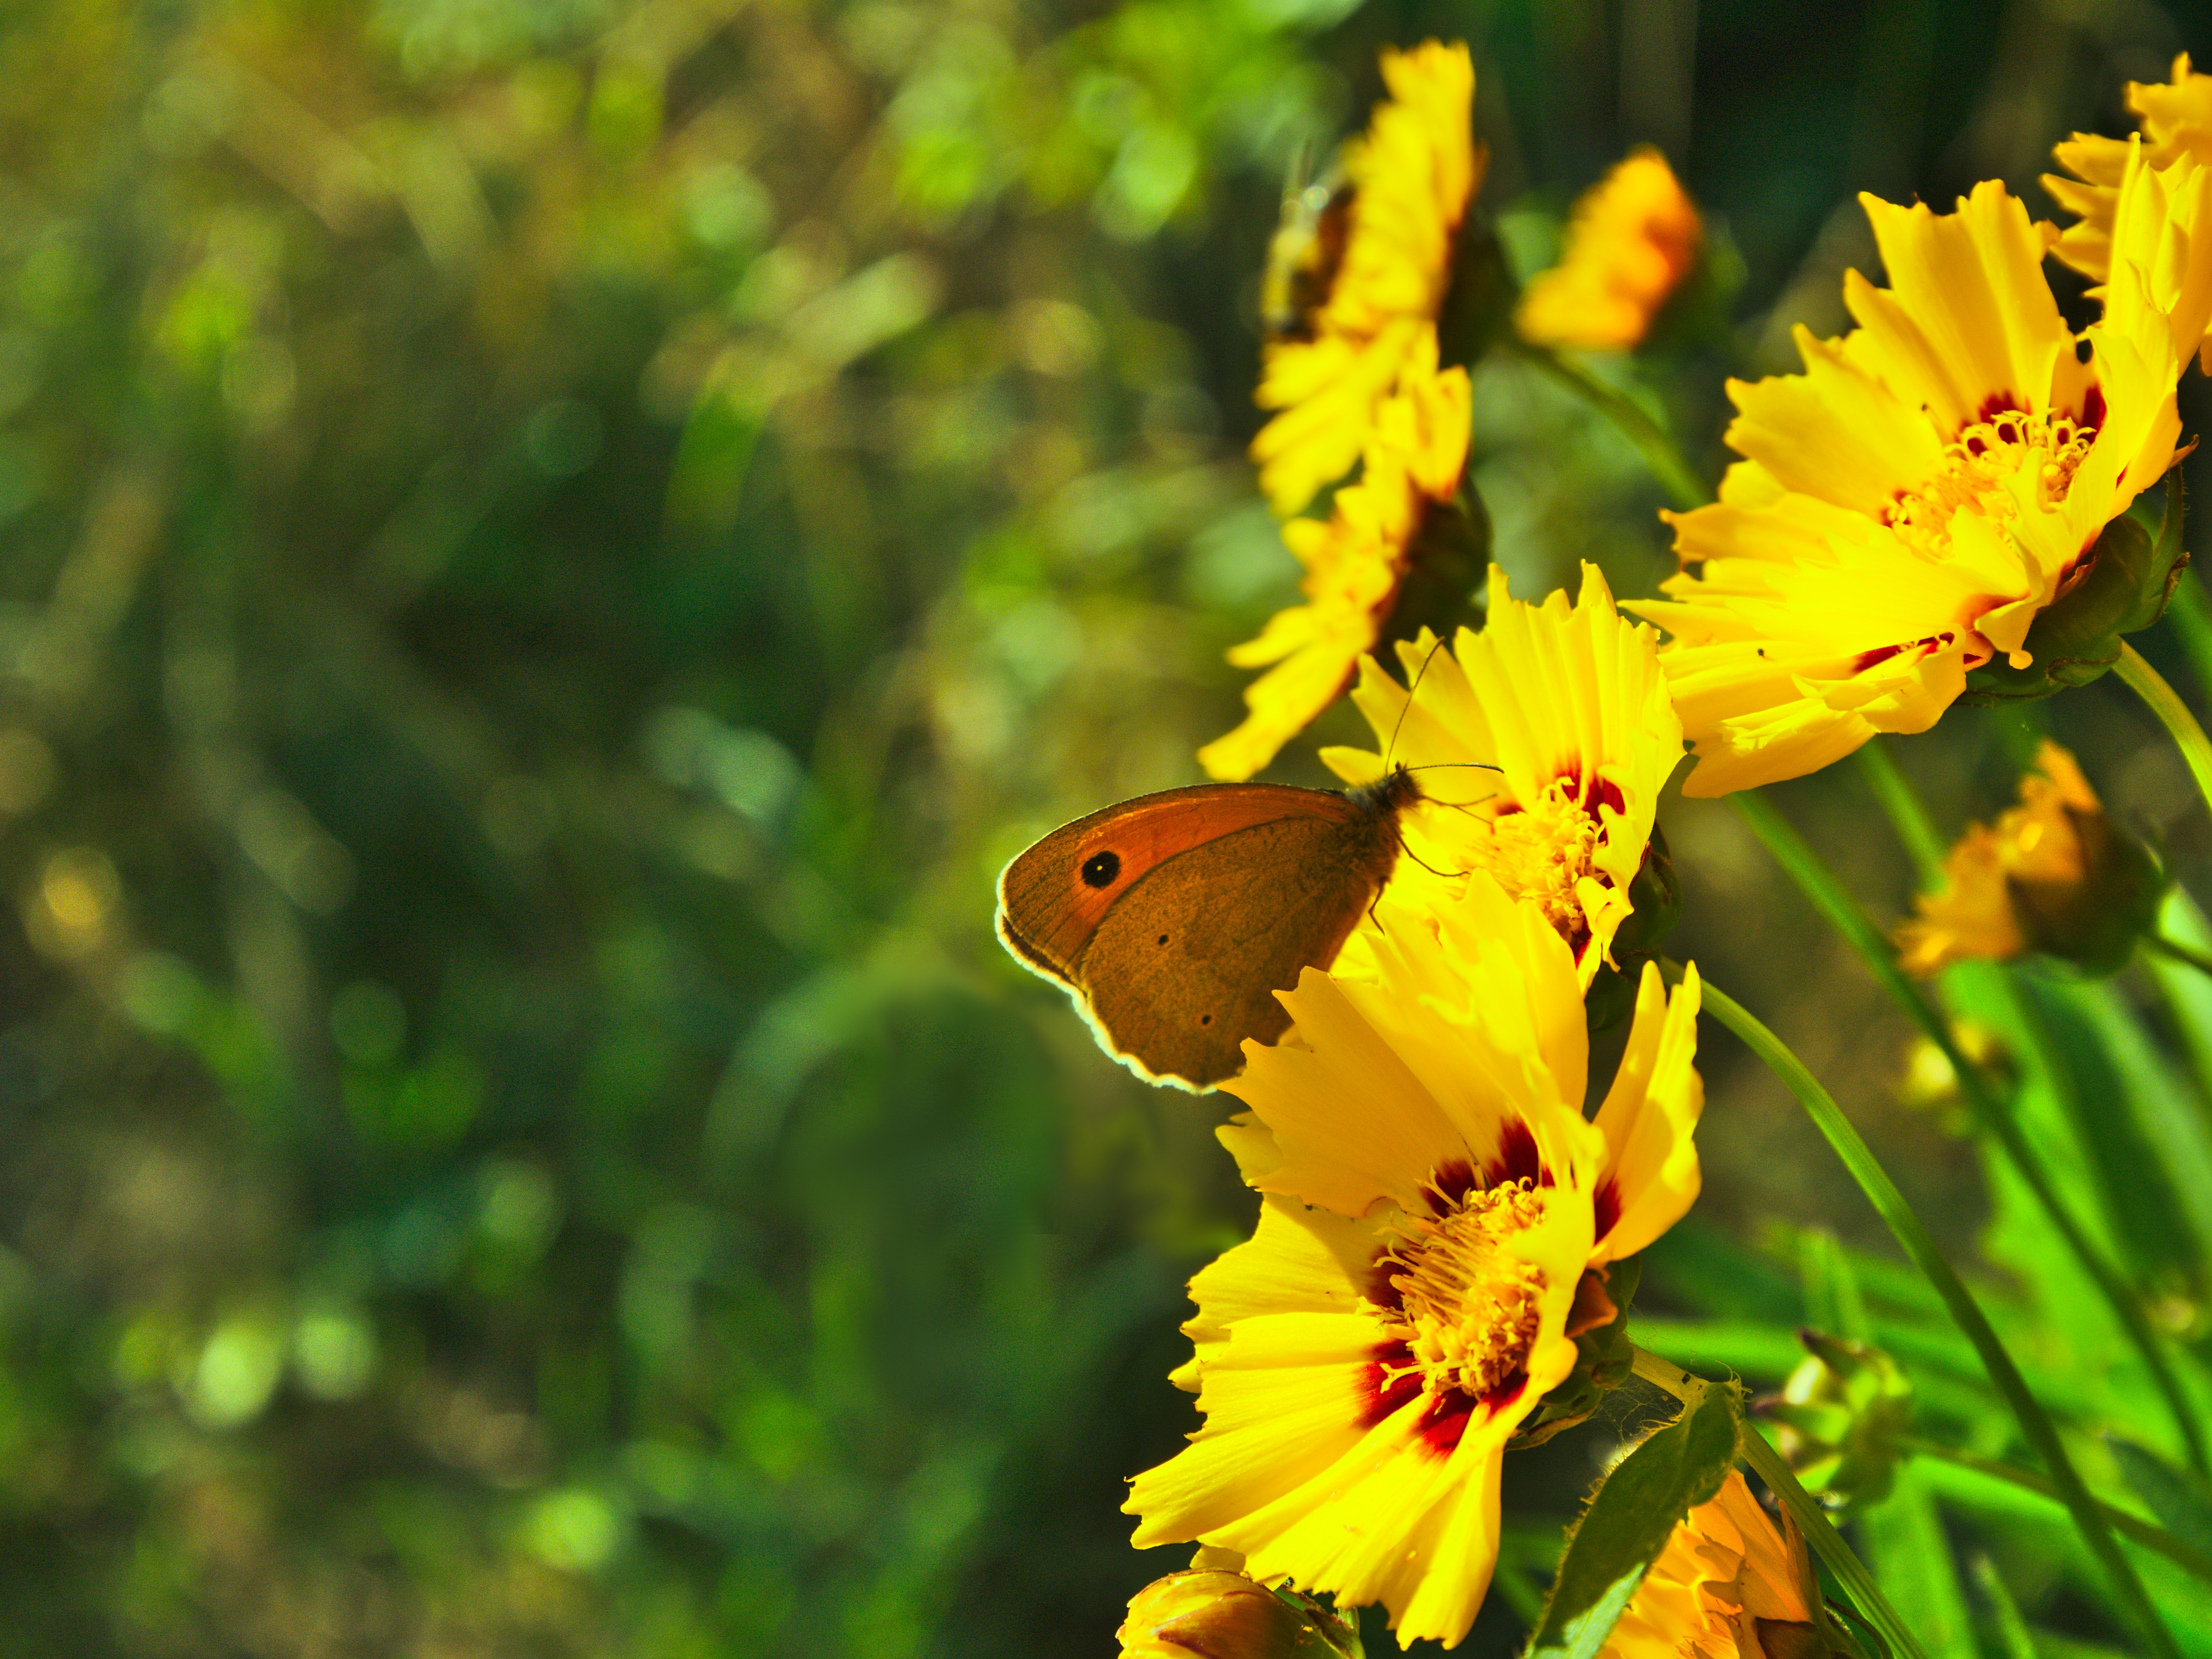
tree, nature, grass, light, plant, sunlight, leaf, flower, summer, wildlife, orange, spring, green, insect, macro, autumn, botany, butterfly, colorful, yellow, garden, flora, fauna, invertebrate, life, wildflower, close up, macro photography, moths and butterflies